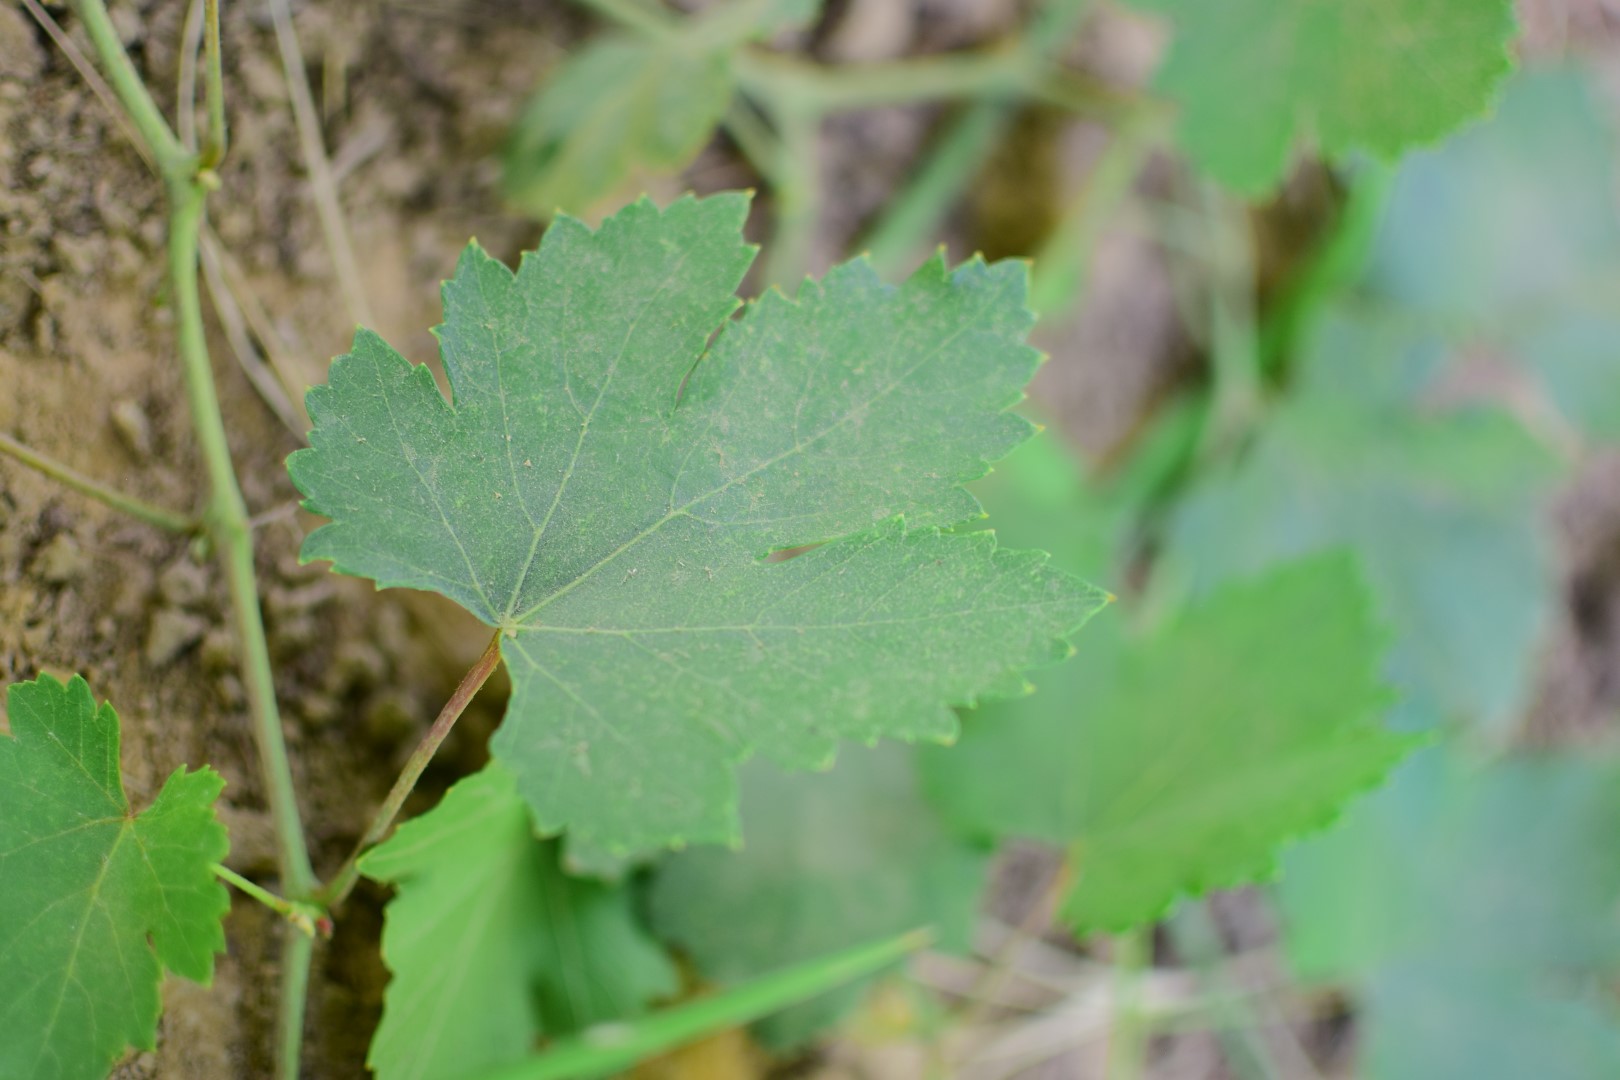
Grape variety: Halawani